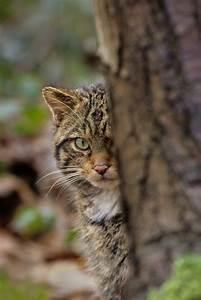
cat